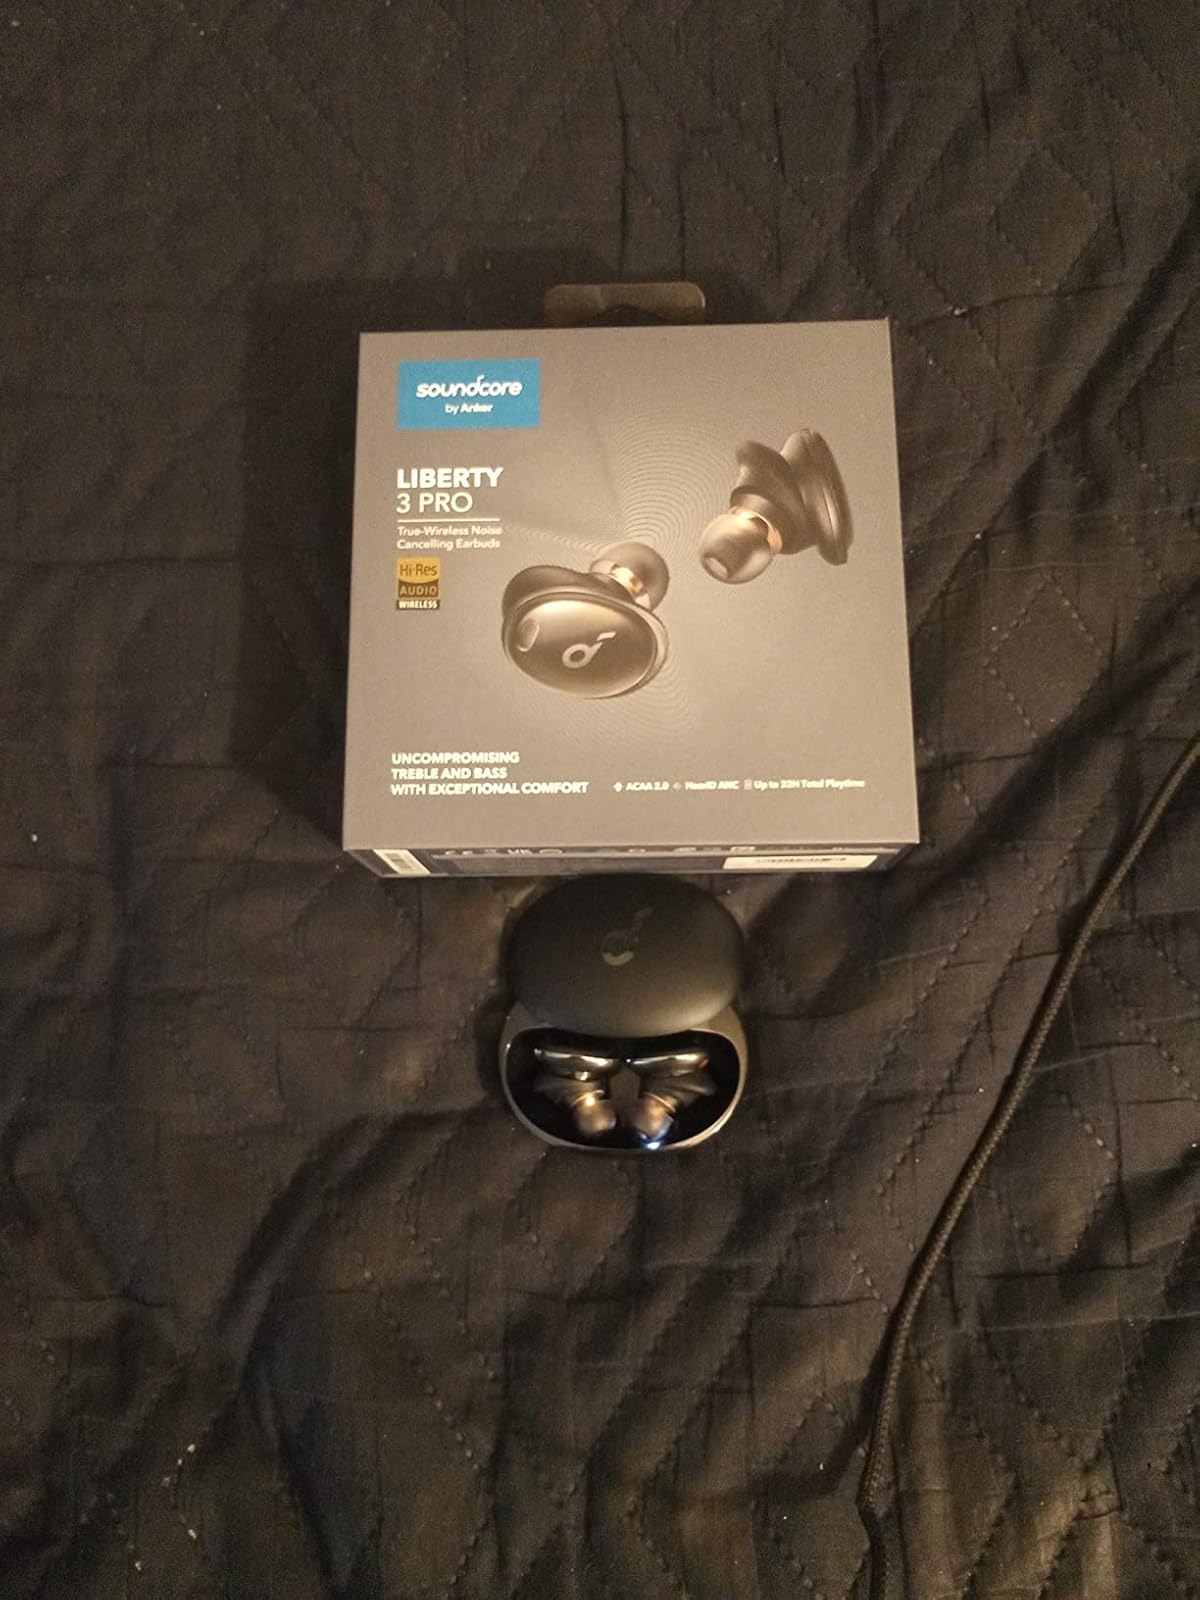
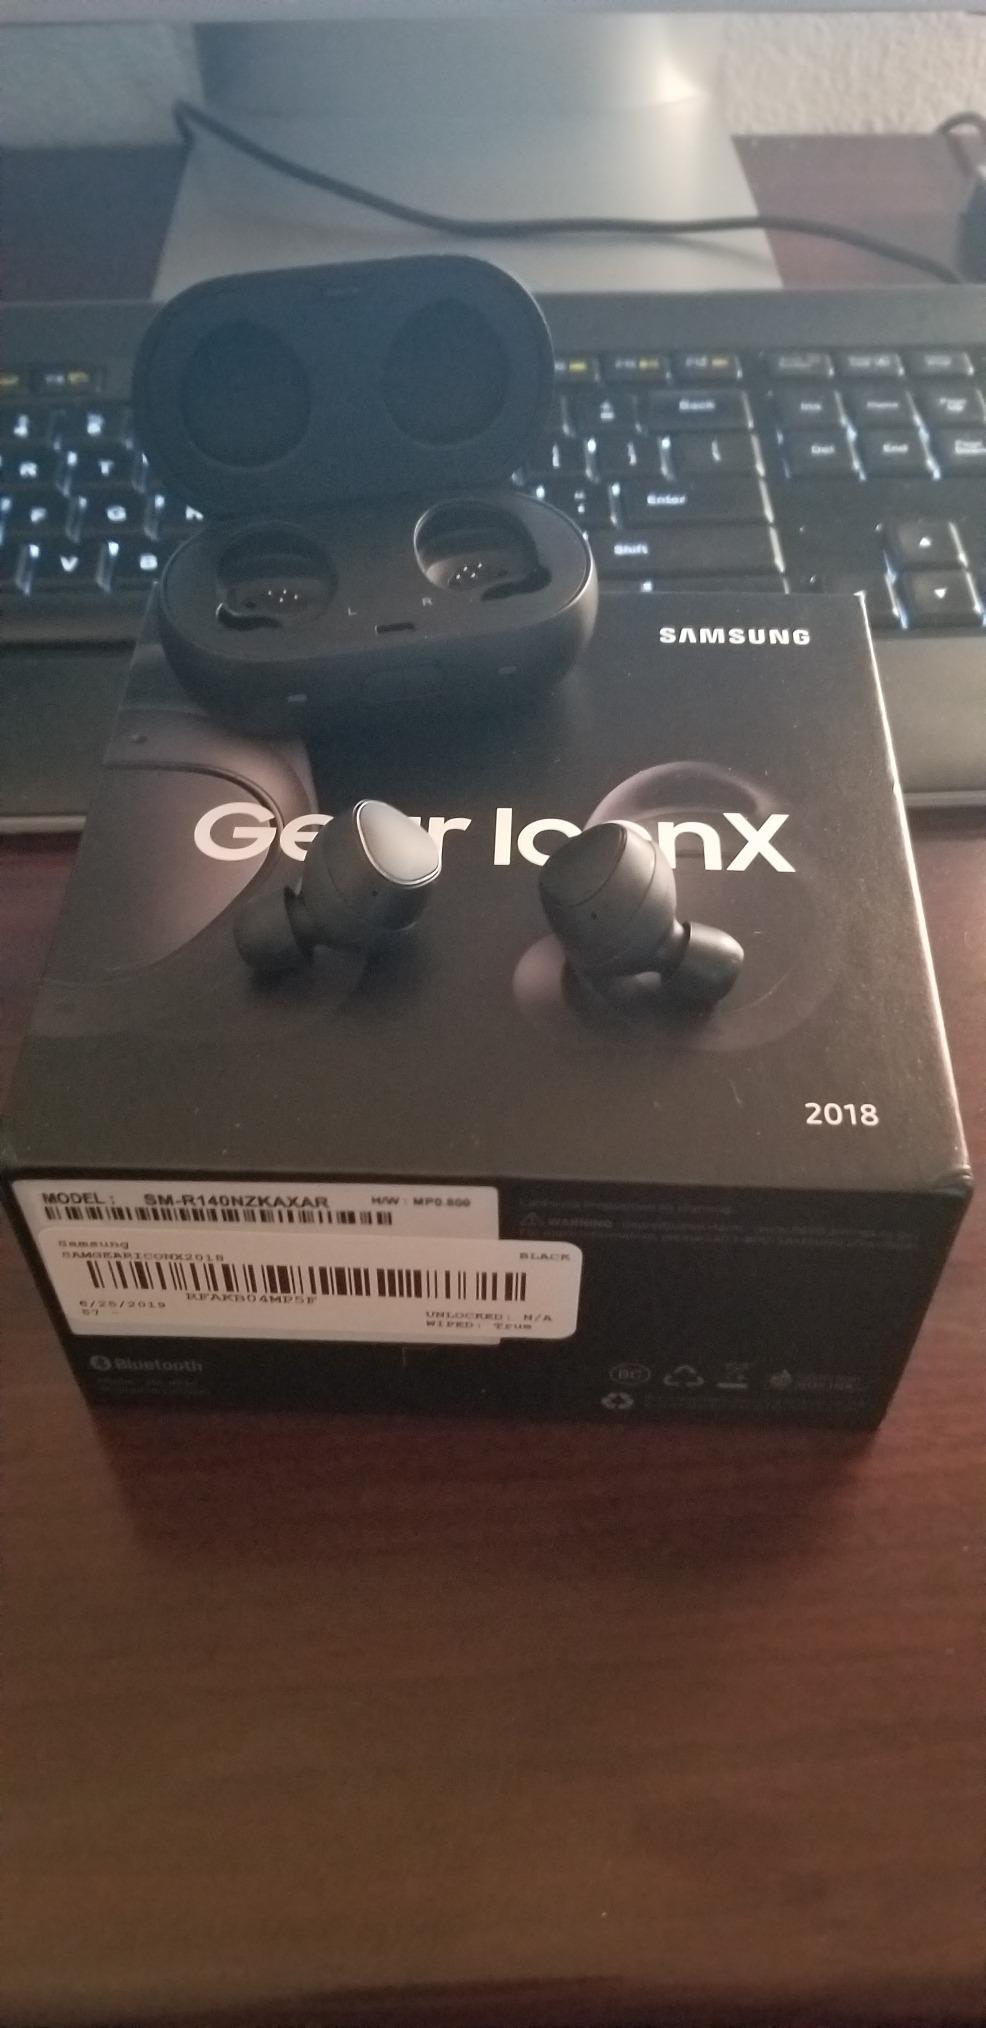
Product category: earbuds
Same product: no